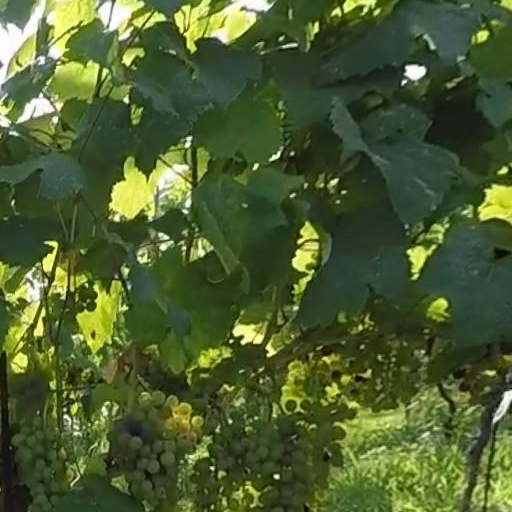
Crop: grape